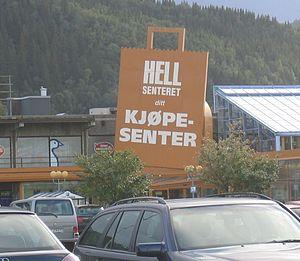
Stjørdal est une ville et une commune du comté de Nord-Trøndelag en Norvège. Størdal est la commune la plus habitée du comté mais le centre administratif de Stjørdalshalsen ne compte que 11 416 habitants. La localité, avec ses zones urbaines a obtenu le statut de ville le 1ᵉʳ juillet 1997. La commune est, parmi celles du comté, celle qui compte la croissance la plus élevée.